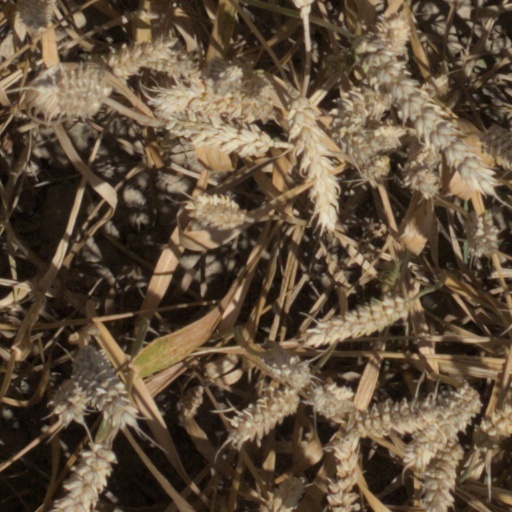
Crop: wheat